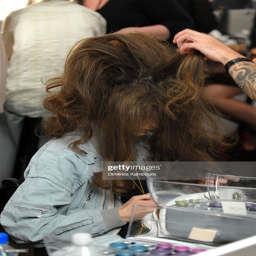
a model backstage at spring during fashion week .